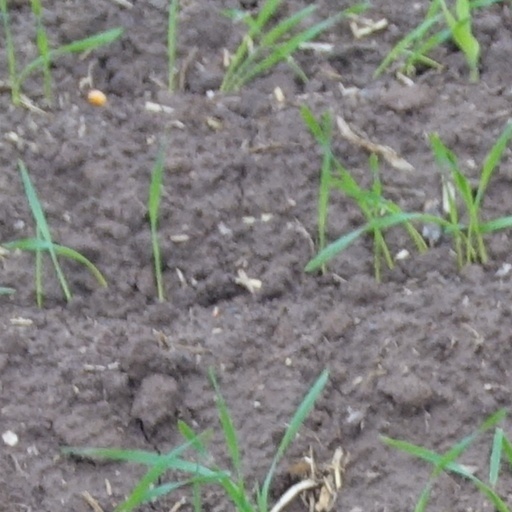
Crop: wheat